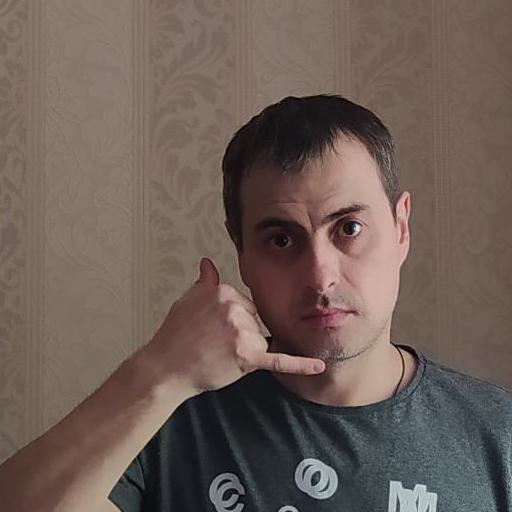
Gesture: call